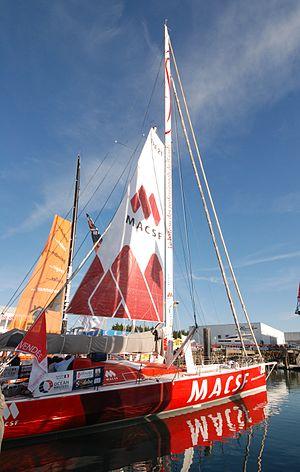
MACSF
Bertrand de Broc est un navigateur et un skipper professionnel français, né le 23 septembre 1960 à Quimper. Il a longtemps résidé à Combrit dans le Finistère.